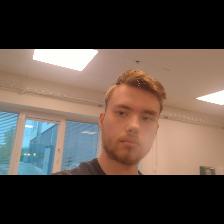
Label: Human